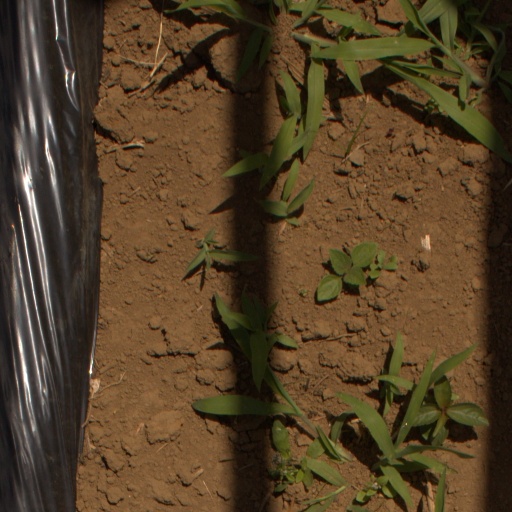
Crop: Jerusalem artichoke